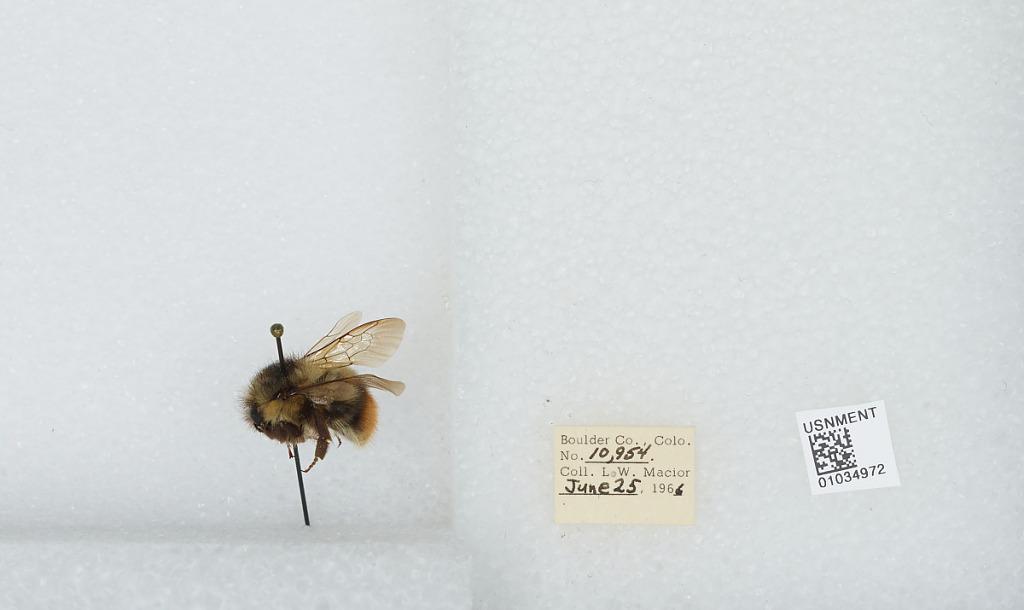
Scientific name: Bombus (Pyrobombus) mixtus Cresson
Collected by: L. Macior
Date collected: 1966-6-25
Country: United States
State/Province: Colorado
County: Boulder
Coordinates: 40.015, -105.27